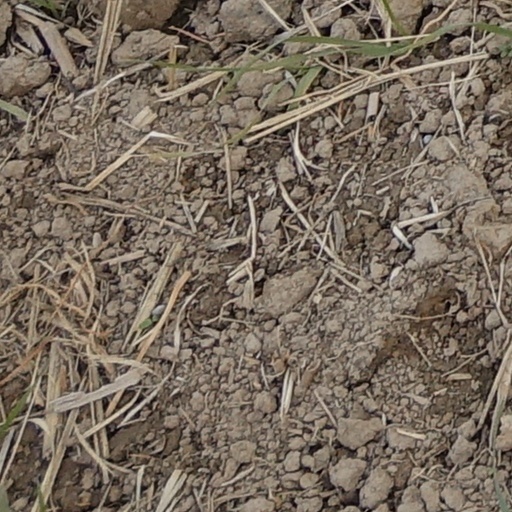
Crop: wheat